Azores

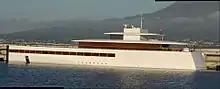
Steve Jobs's yacht "Venus" at Horta Marina

The islets of the Formigas (the Portuguese word for "ants"), including the area known as the Dollabarat Reef, have a rich environment of maritime species, such as black coral and manta rays, different species of sharks, whales, and sea turtles. Seventeen new marine reserves (with special conservation status) were added to the Azorean Marine Park (which covers around ). On São Miguel there are notable micro-habitats formed by hot springs that host extremophile microorganisms.